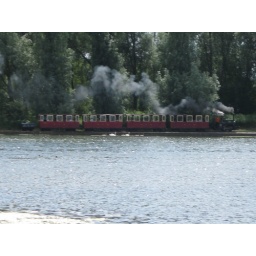
Thomas Wicksteed takes a train around the lake